Devil Pray

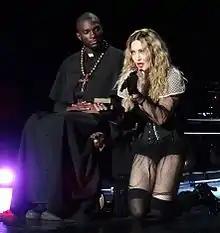
Madonna performing "Devil Pray" during the Rebel Heart Tour

Stephen Thomas Erlewine of AllMusic picked it as one of "Rebel Heart"s best songs, calling it "an expert evocation of her folktronica Y2K." Caryn Ganz of "Rolling Stone" agreed, noting that "Avicii helps Madonna revive the strums-and-beats vibe of 2000's "Music"." Sal Cinquemani of "Slant Magazine" went further, calling it "her best song in 15 years". He continued praising "Devil Pray" for "reimagin[ing] The Animals as a folktronica band with witch-house tendencies... Her ruminations on salvation and the existential pitfalls of sniffing glue [that] rid[es] an unexpected low-end groove." Annie Zaleski of "The A.V. Club" also saw the song as a highlight, describing it as a "gospel-tinged, acoustic-guitar irresistible plea for salvation and divine guidance in the face of temptations such as drugs." Sasha Geffen of "Consequence of Sound" considered "Devil Pray" one of Madonna's best release in years and its chorus as "one of her strongest in decades". She praised "Madonna's voice [which] is pitch-shifted into a ghostly echo — and unlike those 'Bitch' beats, the production slides in perfectly. It's one hell of a song about getting fucked up on every molecule imaginable, but it's also heavy with the longing for self-purification and direction." "The New York Times" also shared this view, noting that the song "showcase[s] some of Madonna's best singing in years." Saeed Saeed of "The National" felt that the song was similar to The Animals' version of "The House of the Rising Sun" and praised it for being a better country–dance song than Madonna's cover of Don McLean's "American Pie".